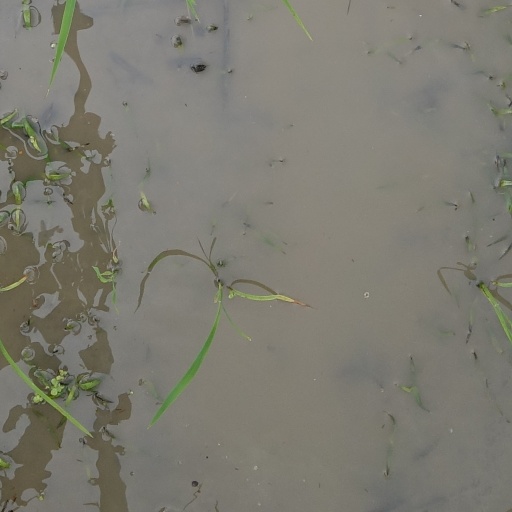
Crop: rice